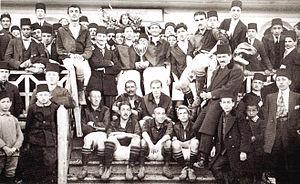
La section football du Galatasaray Spor Kulübü, couramment appelé Galatasaray est un club turc basé à Istanbul évoluant en Sportoto Süper Lig. Galatasaray fut fondé le 1ᵉʳ octobre 1905 par Ali Sami Yen et ses amis, des étudiants du lycée de Galatasaray, à Istanbul. Ses couleurs sont le rouge et le jaune, son symbole est le lion et son surnom Cimbom. Le club joue ses matchs à domicile au Türk Telekom Stadyumu et s'entraîne au camp d'entraînement Metin Oktay, possession de Galatasaray.
Le football dans l'Empire ottoman était le sport le plus populaire et dont la pratique est la plus répandue.